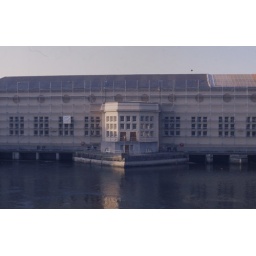
This building belongs to a big artificial water reservoir near my village. Taken with my old Praktica analog SLR